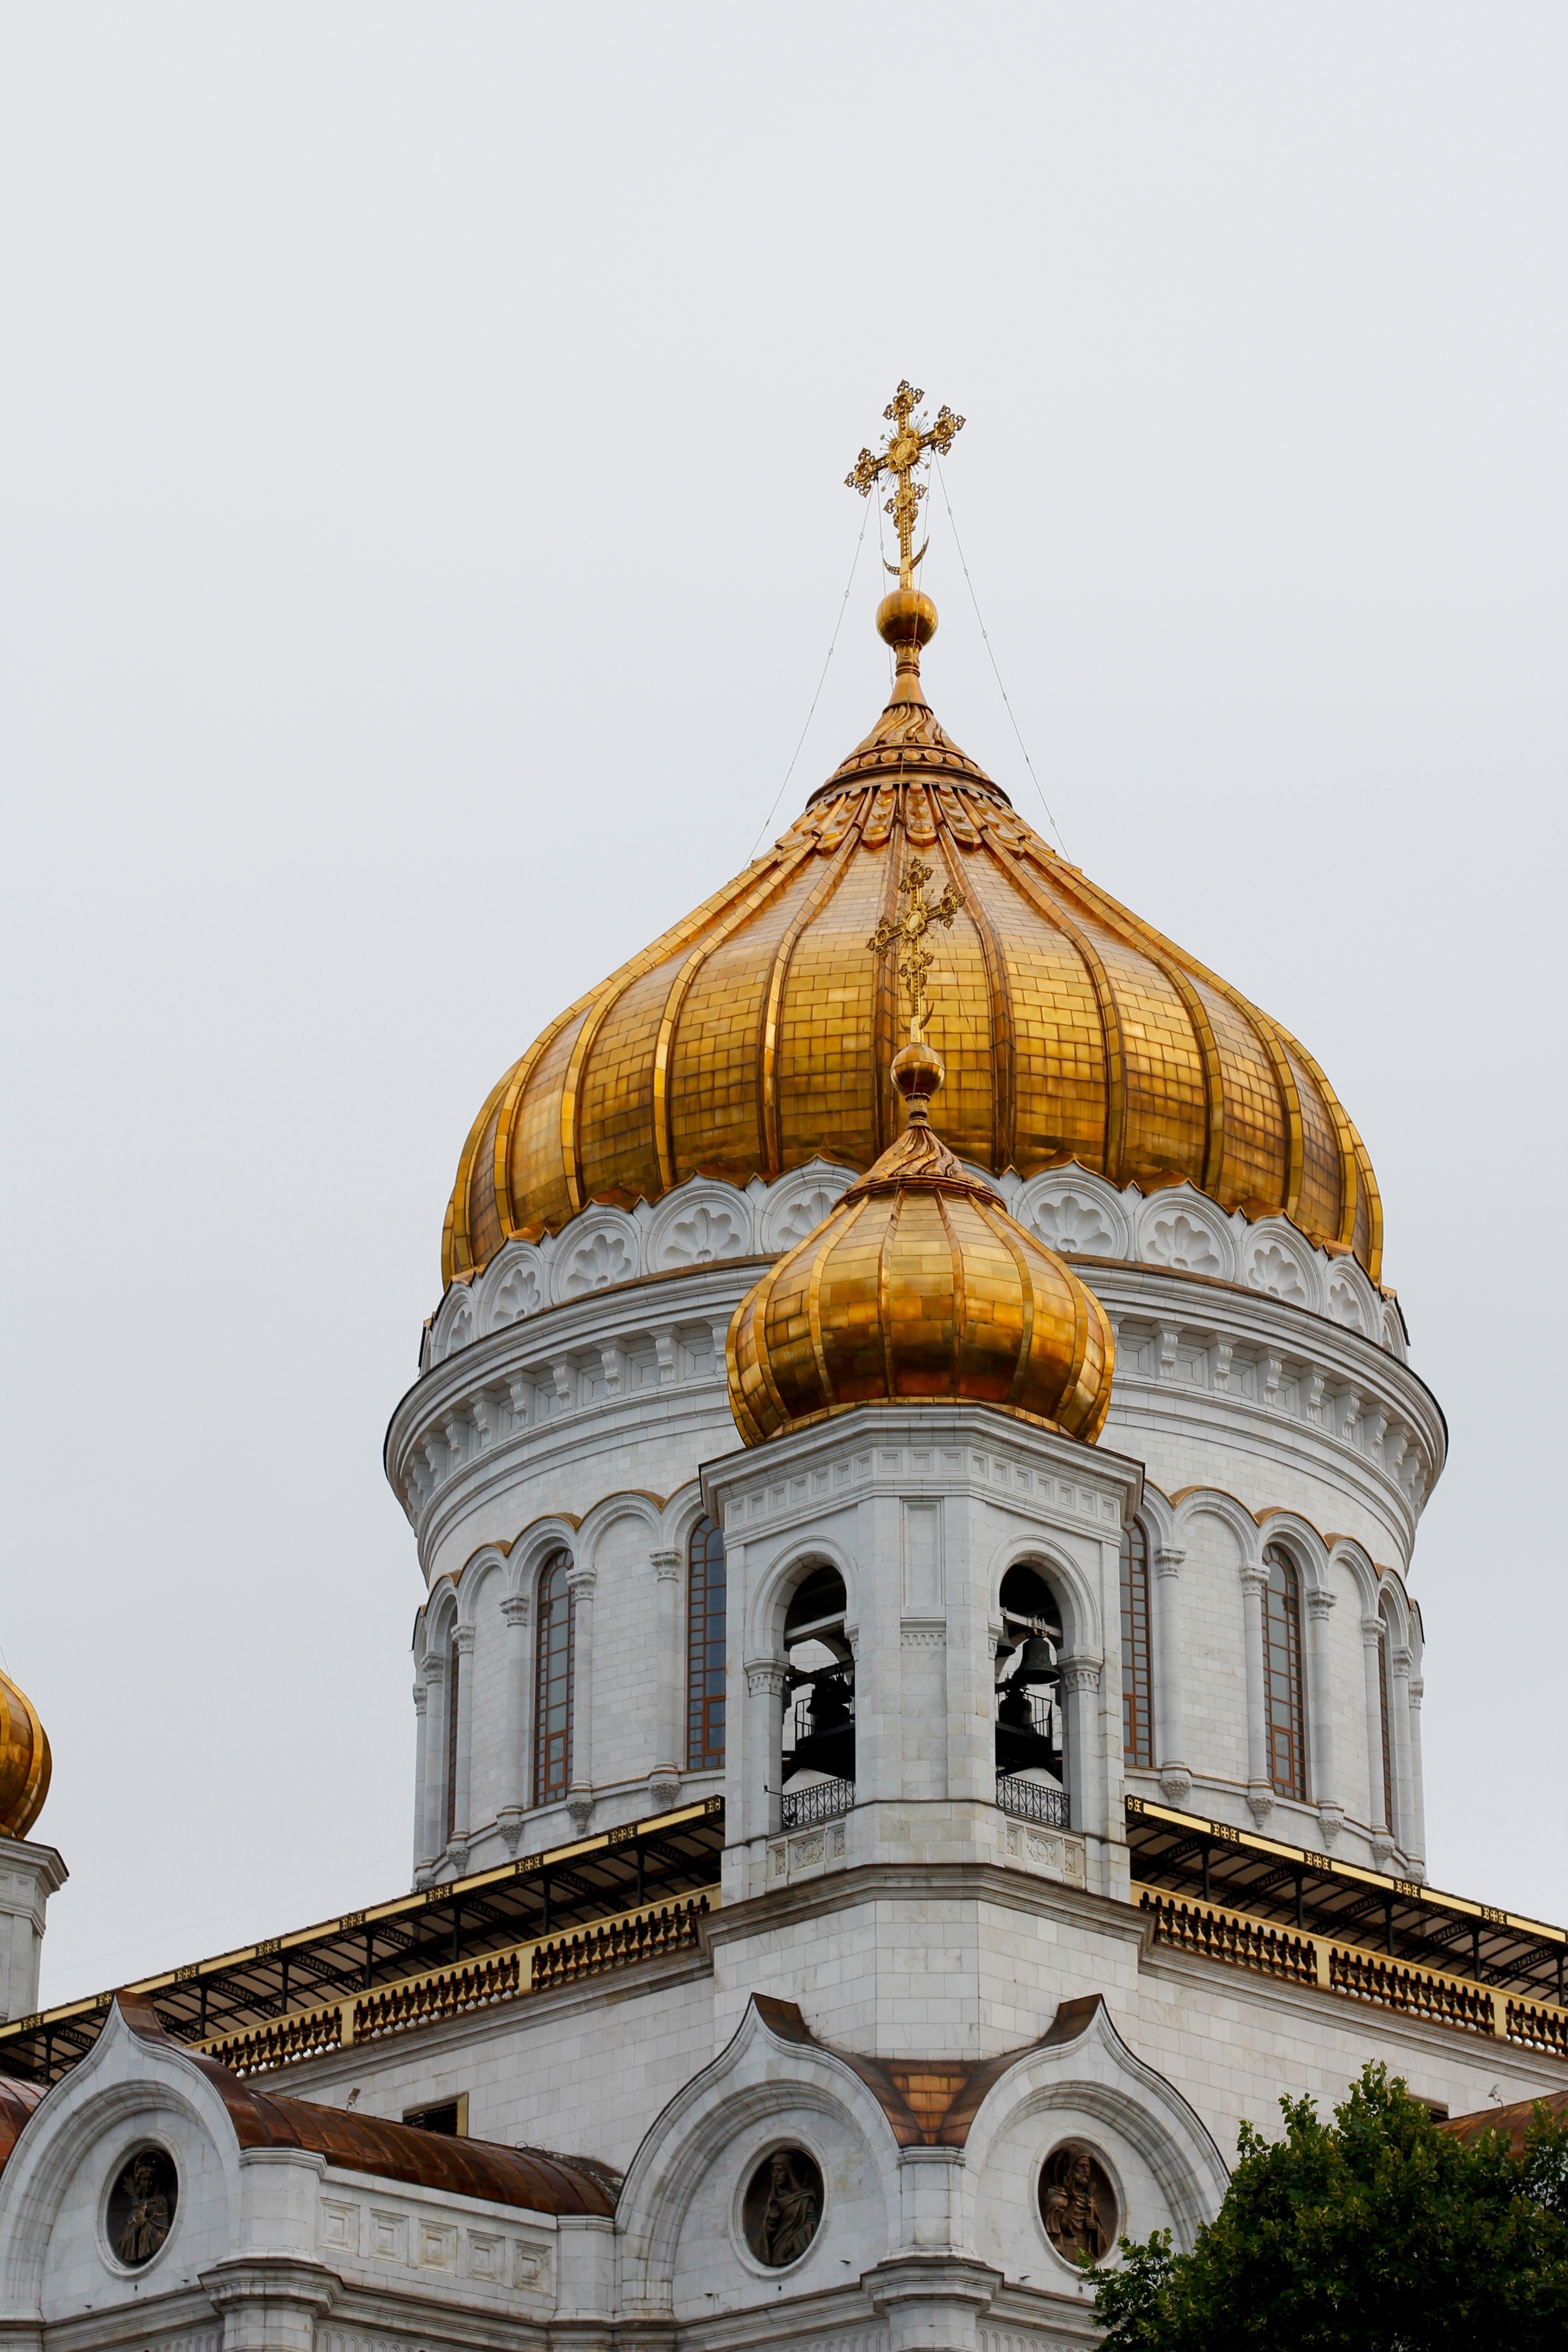
architecture, building, golden, tower, landmark, church, cathedral, place of worship, ornament, temple, monastery, synagogue, christianity, moscow, orthodox, dome, russia, historically, gilded, believe, historic preservation, russian orthodox church, byzantine architecture